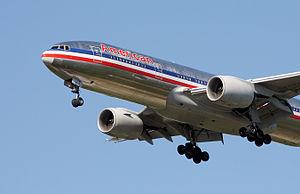
Un Boeing 777-223ER d'American Airlines en février 2009.
American Airlines est une compagnie aérienne américaine. Elle exploite des vols intérieurs et internationaux depuis ses nombreux hubs basés aux États-Unis. En 2018, c'est la plus grande compagnie aérienne au monde. Elle dessert, avec sa filiale régionale American Eagle plus de 350 destinations dans plus de 50 pays et territoires avec plus de 6700 vols quotidiens. Elle est contrôlée par AMR Corporation dont le siège social se trouve à Fort Worth, aux États-Unis dans l'état du Texas. En 2019, elle est au 68e rang du Fortune 500. American Airlines est membre fondateur de l'alliance Oneworld. En 2013, celle-ci a fusionné avec la compagnie US Airways afin de former la plus grande compagnie aérienne au monde.